James Russell Wiggins

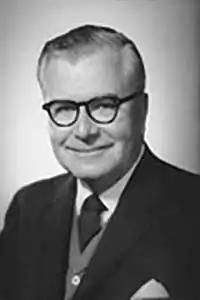
Wiggins' photo as U.S. ambassador to the UN

James Russell Wiggins (December 4, 1903 – November 19, 2000) was an American executive editor of "The Washington Post" and United States Ambassador to the United Nations.